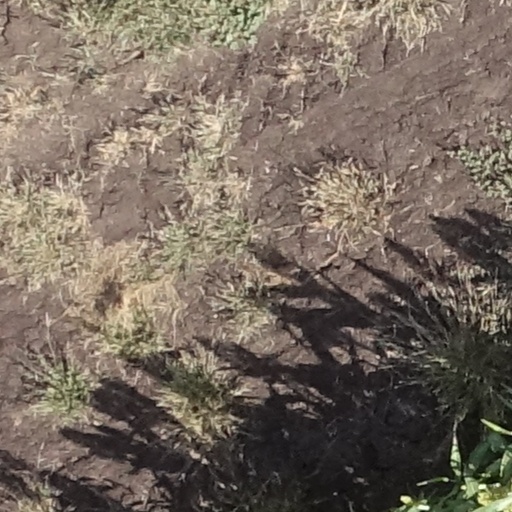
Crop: sorghum